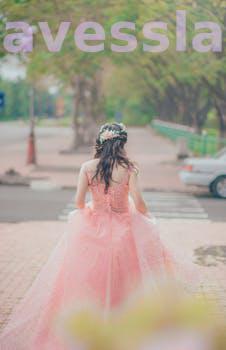
Label: Watermark